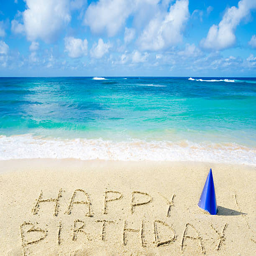
happy birthday written in sand on a beach , with party hat